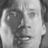
Emotion: surprise